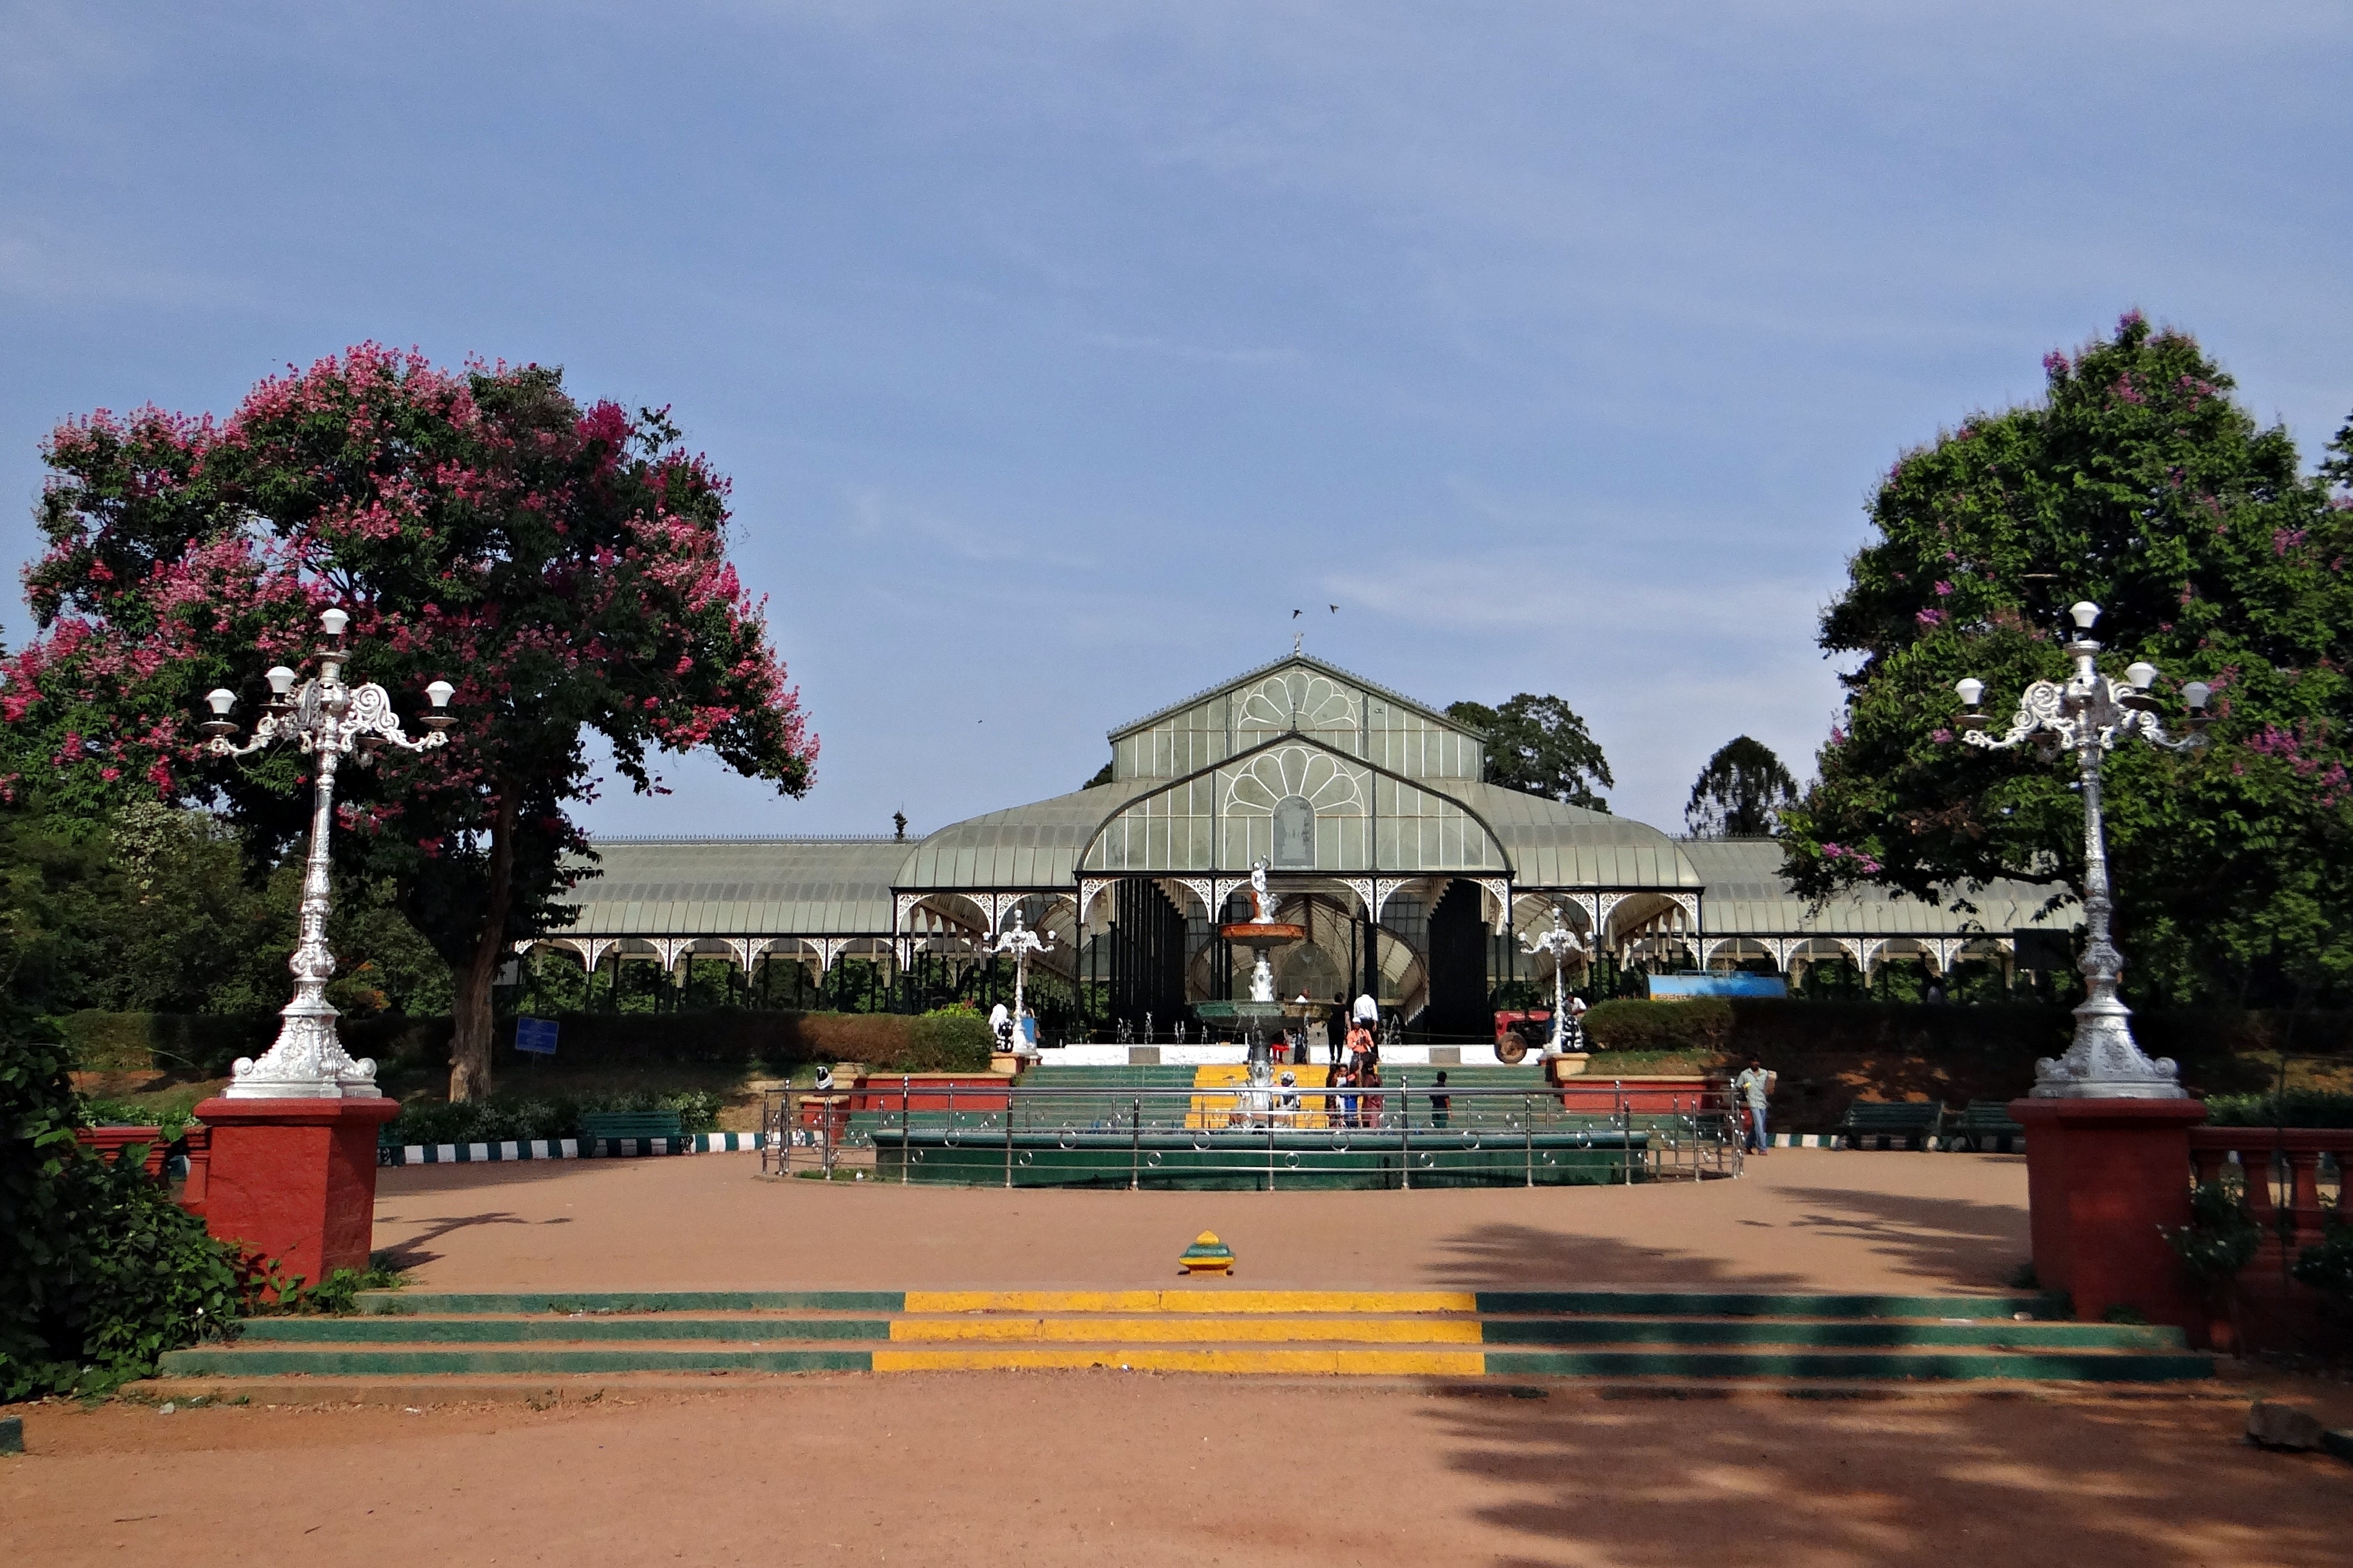
palace, plaza, park, temple, shrine, town square, india, botanical garden, bangalore, karnataka, glass house, lal bagh